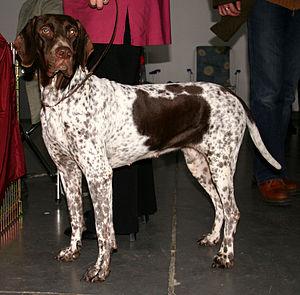
Le chien d'arrêt danois ancestral, également appelé pointer danois ou ancien chien d'arrêt danois, est un chien d'arrêt continental d'origine danoise appartenant au 7ᵉ groupe de la Fédération cynologique internationale. Comme la plupart des braque, il n'est pas grand ; c'est toutefois un animal robuste, bien équilibré, aux cuisses musclées, à la tête lourde. Son encolure longue et puissante porte un fanon. Le poil est ras ; la robe est brun et blanc avec quelques mouchetures.